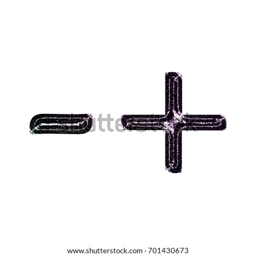
shiny purple glittery dash or hyphen line plus and minus signs math symbols 3d illustration with a metallic glitter stamped pink green fading color isolated on a white background with clipping path .